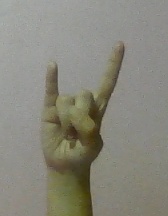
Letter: la